Church of Santa María de Bendones

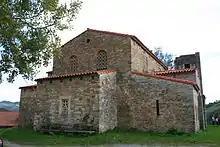

St. Mary of Bendones is an Asturian Pre-Romanesque Roman Catholic church situated in Bendones, Spain, build between 792 and 842.